The Tough Ones (1976 film)

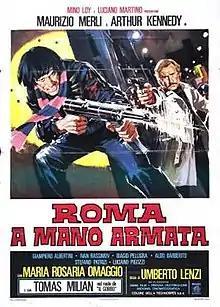
Italian film poster

The Tough Ones (lit. "Rome at gunpoint", also known as "Rome, Armed to the Teeth") is a 1976 Italian "poliziottesco" film directed by Umberto Lenzi and first entry into the Tanzi/Moretto/Monnezza shared universe